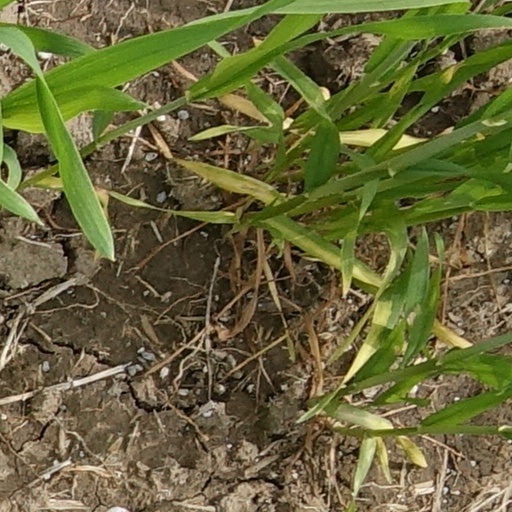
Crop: wheat